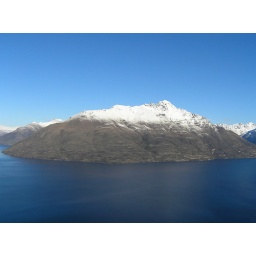
taken by my girlfriend Lisa in Queenstown. I was too chicken to go up the cable car to get the photo.